John Glenn

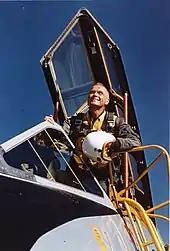
Glenn standing in the cockpit of a F-106B in 1961

With combat experience as a fighter pilot, Glenn applied for training as a test pilot while still in Korea. He reported to the U.S. Naval Test Pilot School at NAS Patuxent River in Maryland in January 1954 and graduated in July. At Patuxent River, future Medal of Honor recipient James Stockdale tutored him in physics and math. Glenn's first flight test assignment, testing the FJ-3 Fury, nearly killed him when its cockpit depressurized and its oxygen system failed. He also tested the armament of aircraft such as the Vought F7U Cutlass and F8U Crusader. From November 1956 to April 1959, he was assigned to the Fighter Design Branch of the Navy Bureau of Aeronautics in Washington, D.C., and attended the University of Maryland.